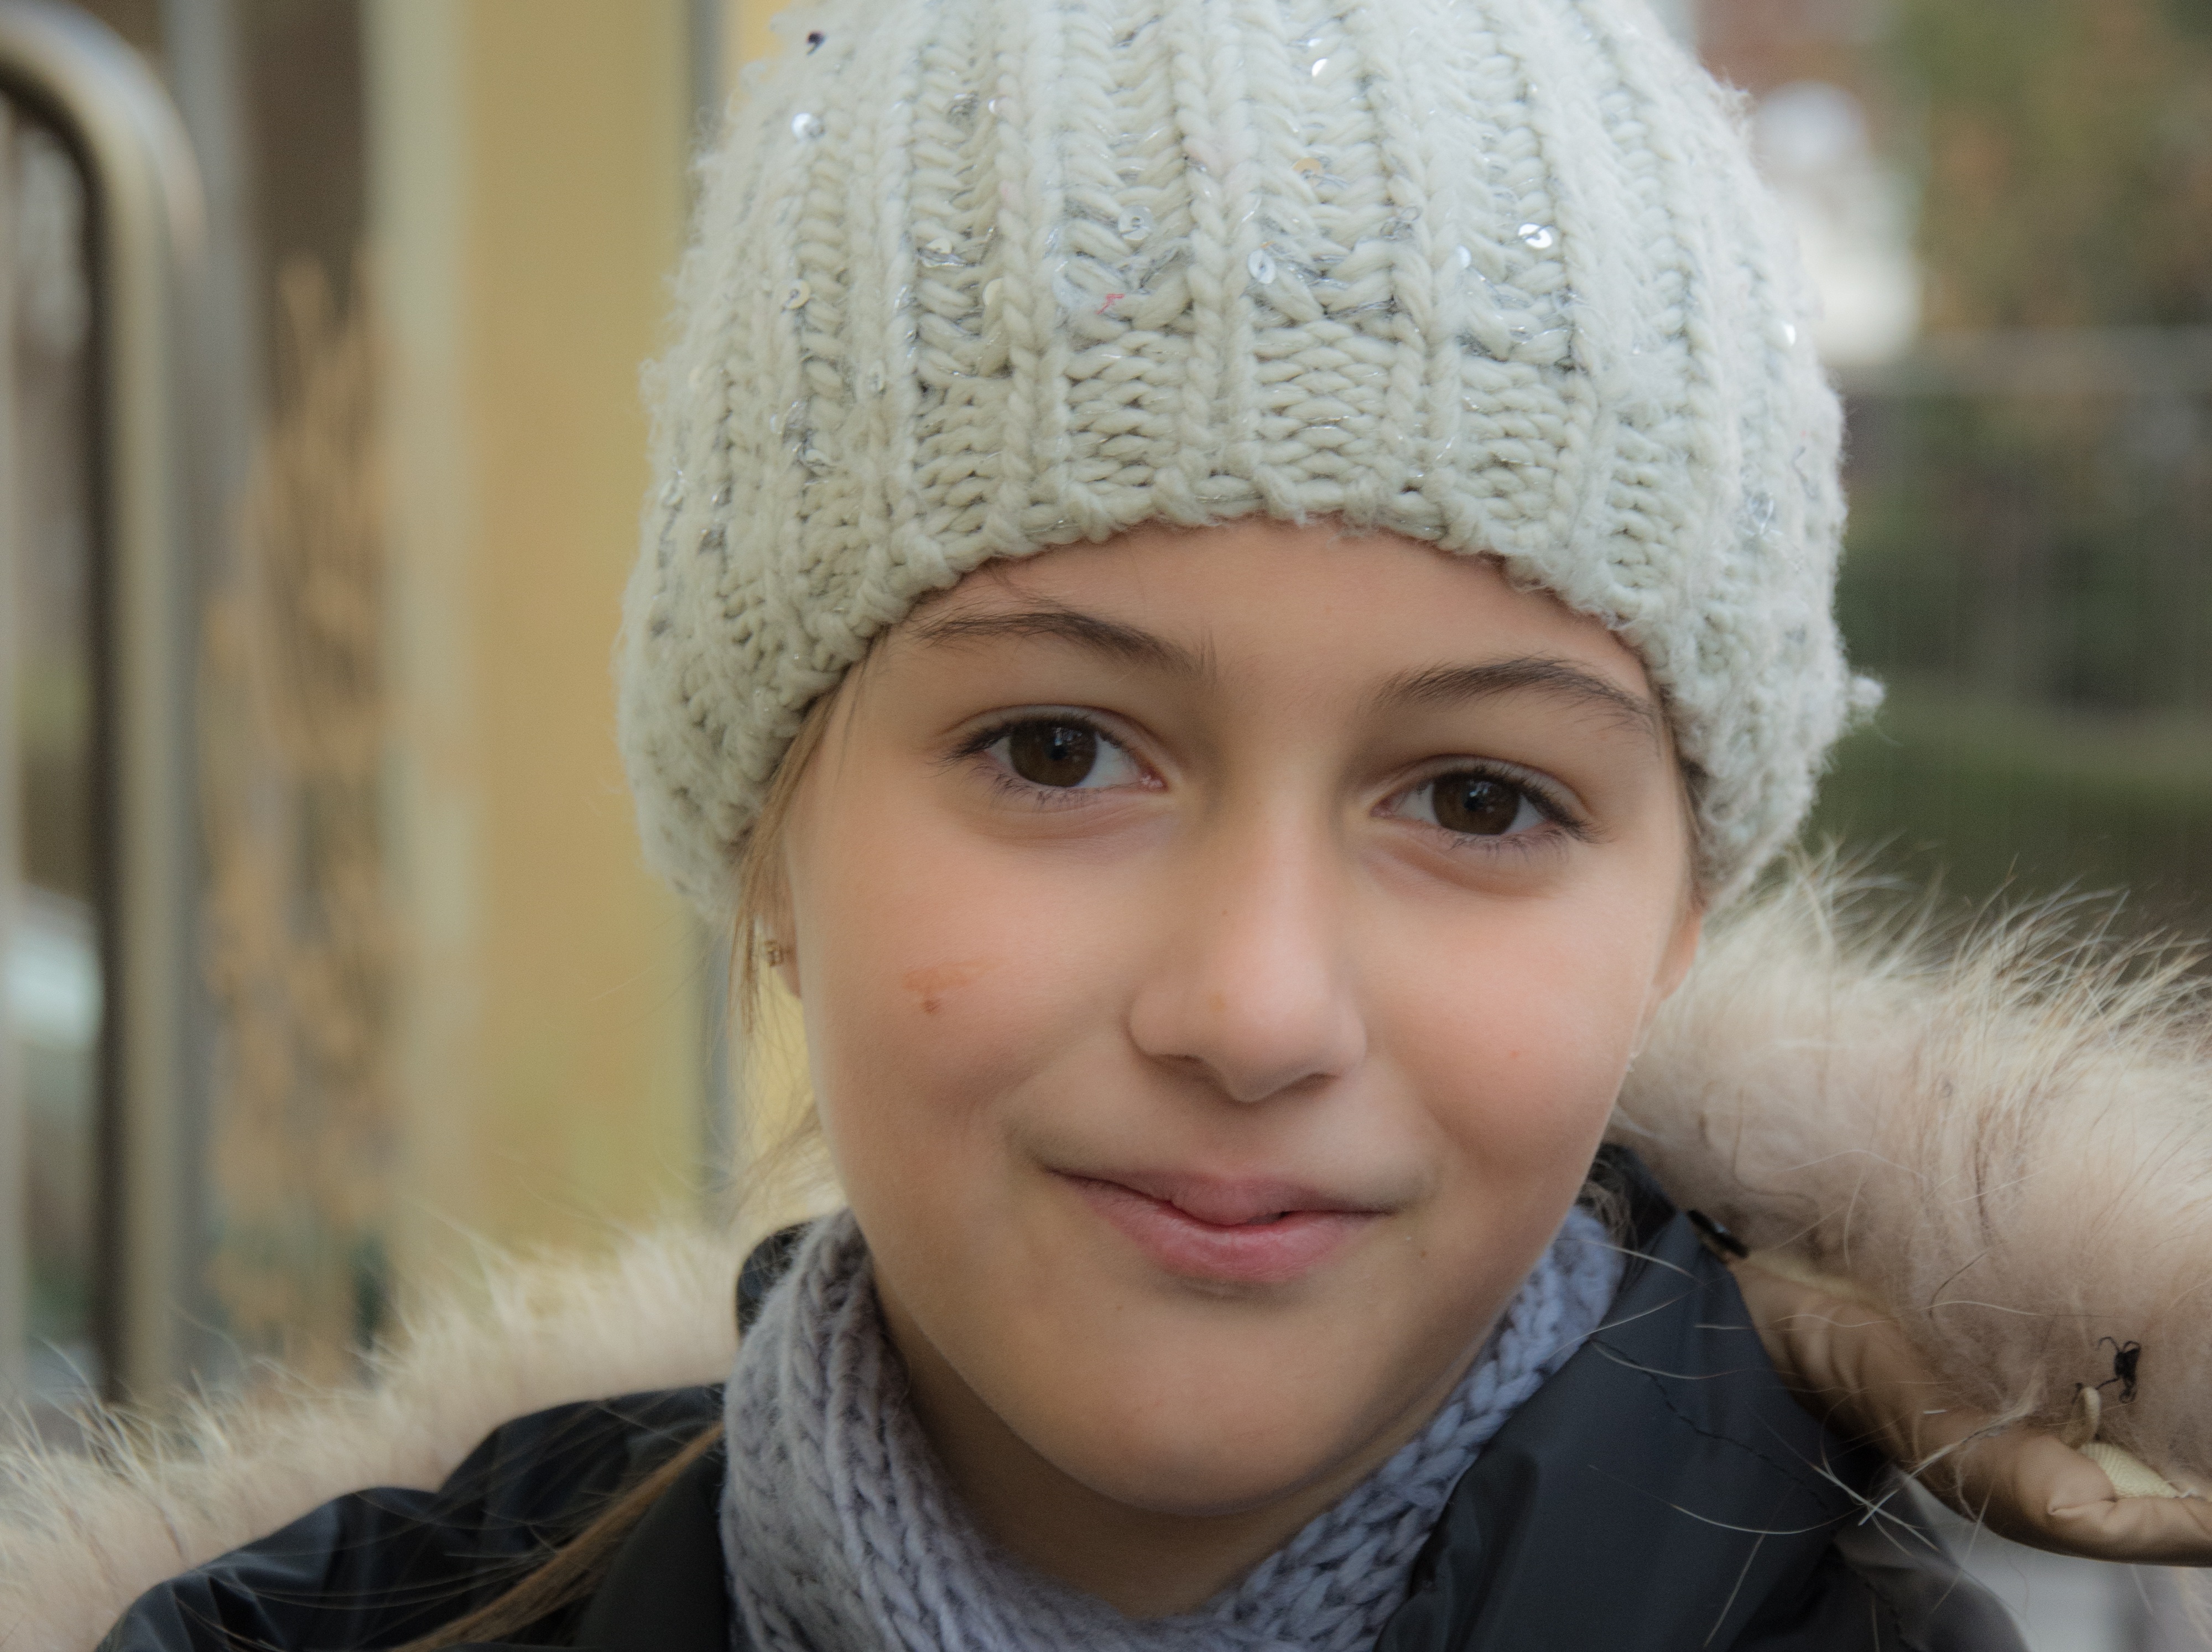
person, people, girl, kid, cute, looking, female, brunette, portrait, young, youth, child, hat, fashion, clothing, healthy, headgear, smiling, smile, cheerful, knitting, outdoors, face, art, fun, one, happy, happiness, women, infant, toddler, cap, head, skin, joy, expression, casual, attractive, young girl, portrait photography, fashion accessory, knit cap